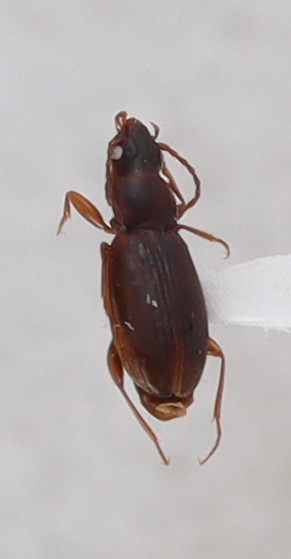
Scientific name: Trechus obtusus
Plot: 14
Trap: E
Collected: 20200915